University of North Alabama

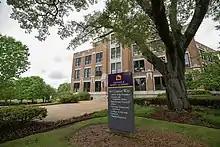
601 Cramer Way, the University of North Alabama's main administrative building

Constructed in 1930, 601 Cramer Way houses UNA's senior administrative offices. The building is named for David Bibb Graves, who served as Alabama's governor from 1927 to 1931 and 1935–39. Graves's passage of the largest education budget in Alabama history led to the moniker as the "Education Governor", Graves's support for education led to recognition on virtually every Alabama college campus. The Office of the President, Executive Vice President for Academic Affairs and Provost, Vice President for Business and Financial Affairs, Human Resources, and the College of Arts, Sciences, and Engineering are housed in the building.